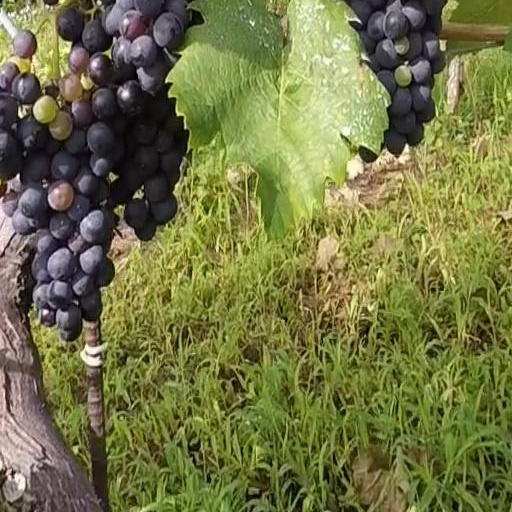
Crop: grape